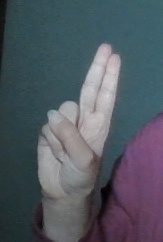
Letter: taa